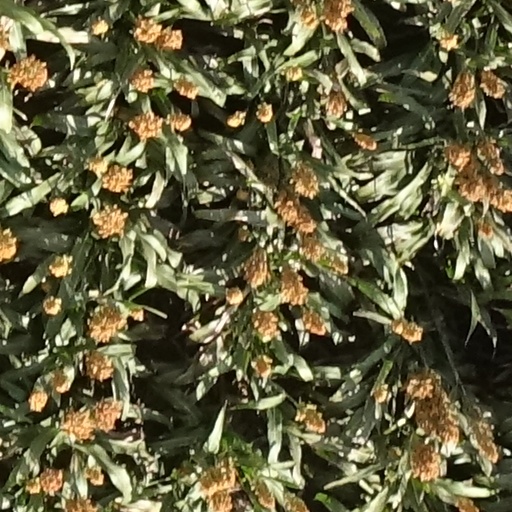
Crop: sorghum